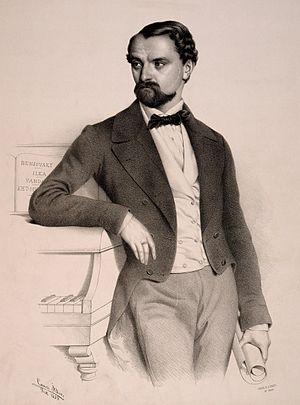
24 février : Matilde di Shabran, opéra de Gioachino Rossini, créé au Teatro Apollo de Rome.
Albert Franz Doppler, en hongrois Albert Ferenc Doppler, est un flûtiste virtuose et un compositeur austro-hongrois, surtout connu pour sa musique pour flûte. Il est aussi l'auteur d'opéras – un en allemand et d'autres en hongrois –, et de plusieurs ballets. Ses compositions, qui de son vivant rencontrèrent un très vif succès, tomberont par la suite quelque peu dans l'oubli.